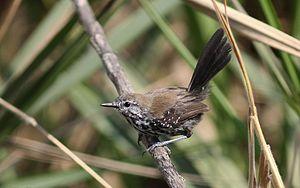
Stymphalornis est un genre monotypique de passereaux de la famille des Thamnophilidae, originaires du Brésil.